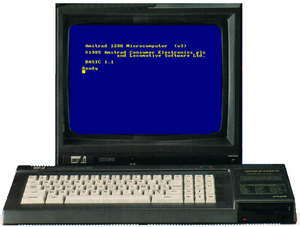
Amstrad / Amstrad CPC464
Amstrad CPC 6128.
Amstrad er en britisk virksomhed, der fremstiller forbrugerelektronik. Firmaet er stiftet i 1968 af Alan Michael Sugar og fremstillede i virksomhedens første år prisbillige steroeanlæg, kassettebåndoptagere, fjernsyn og bilradio m.v.